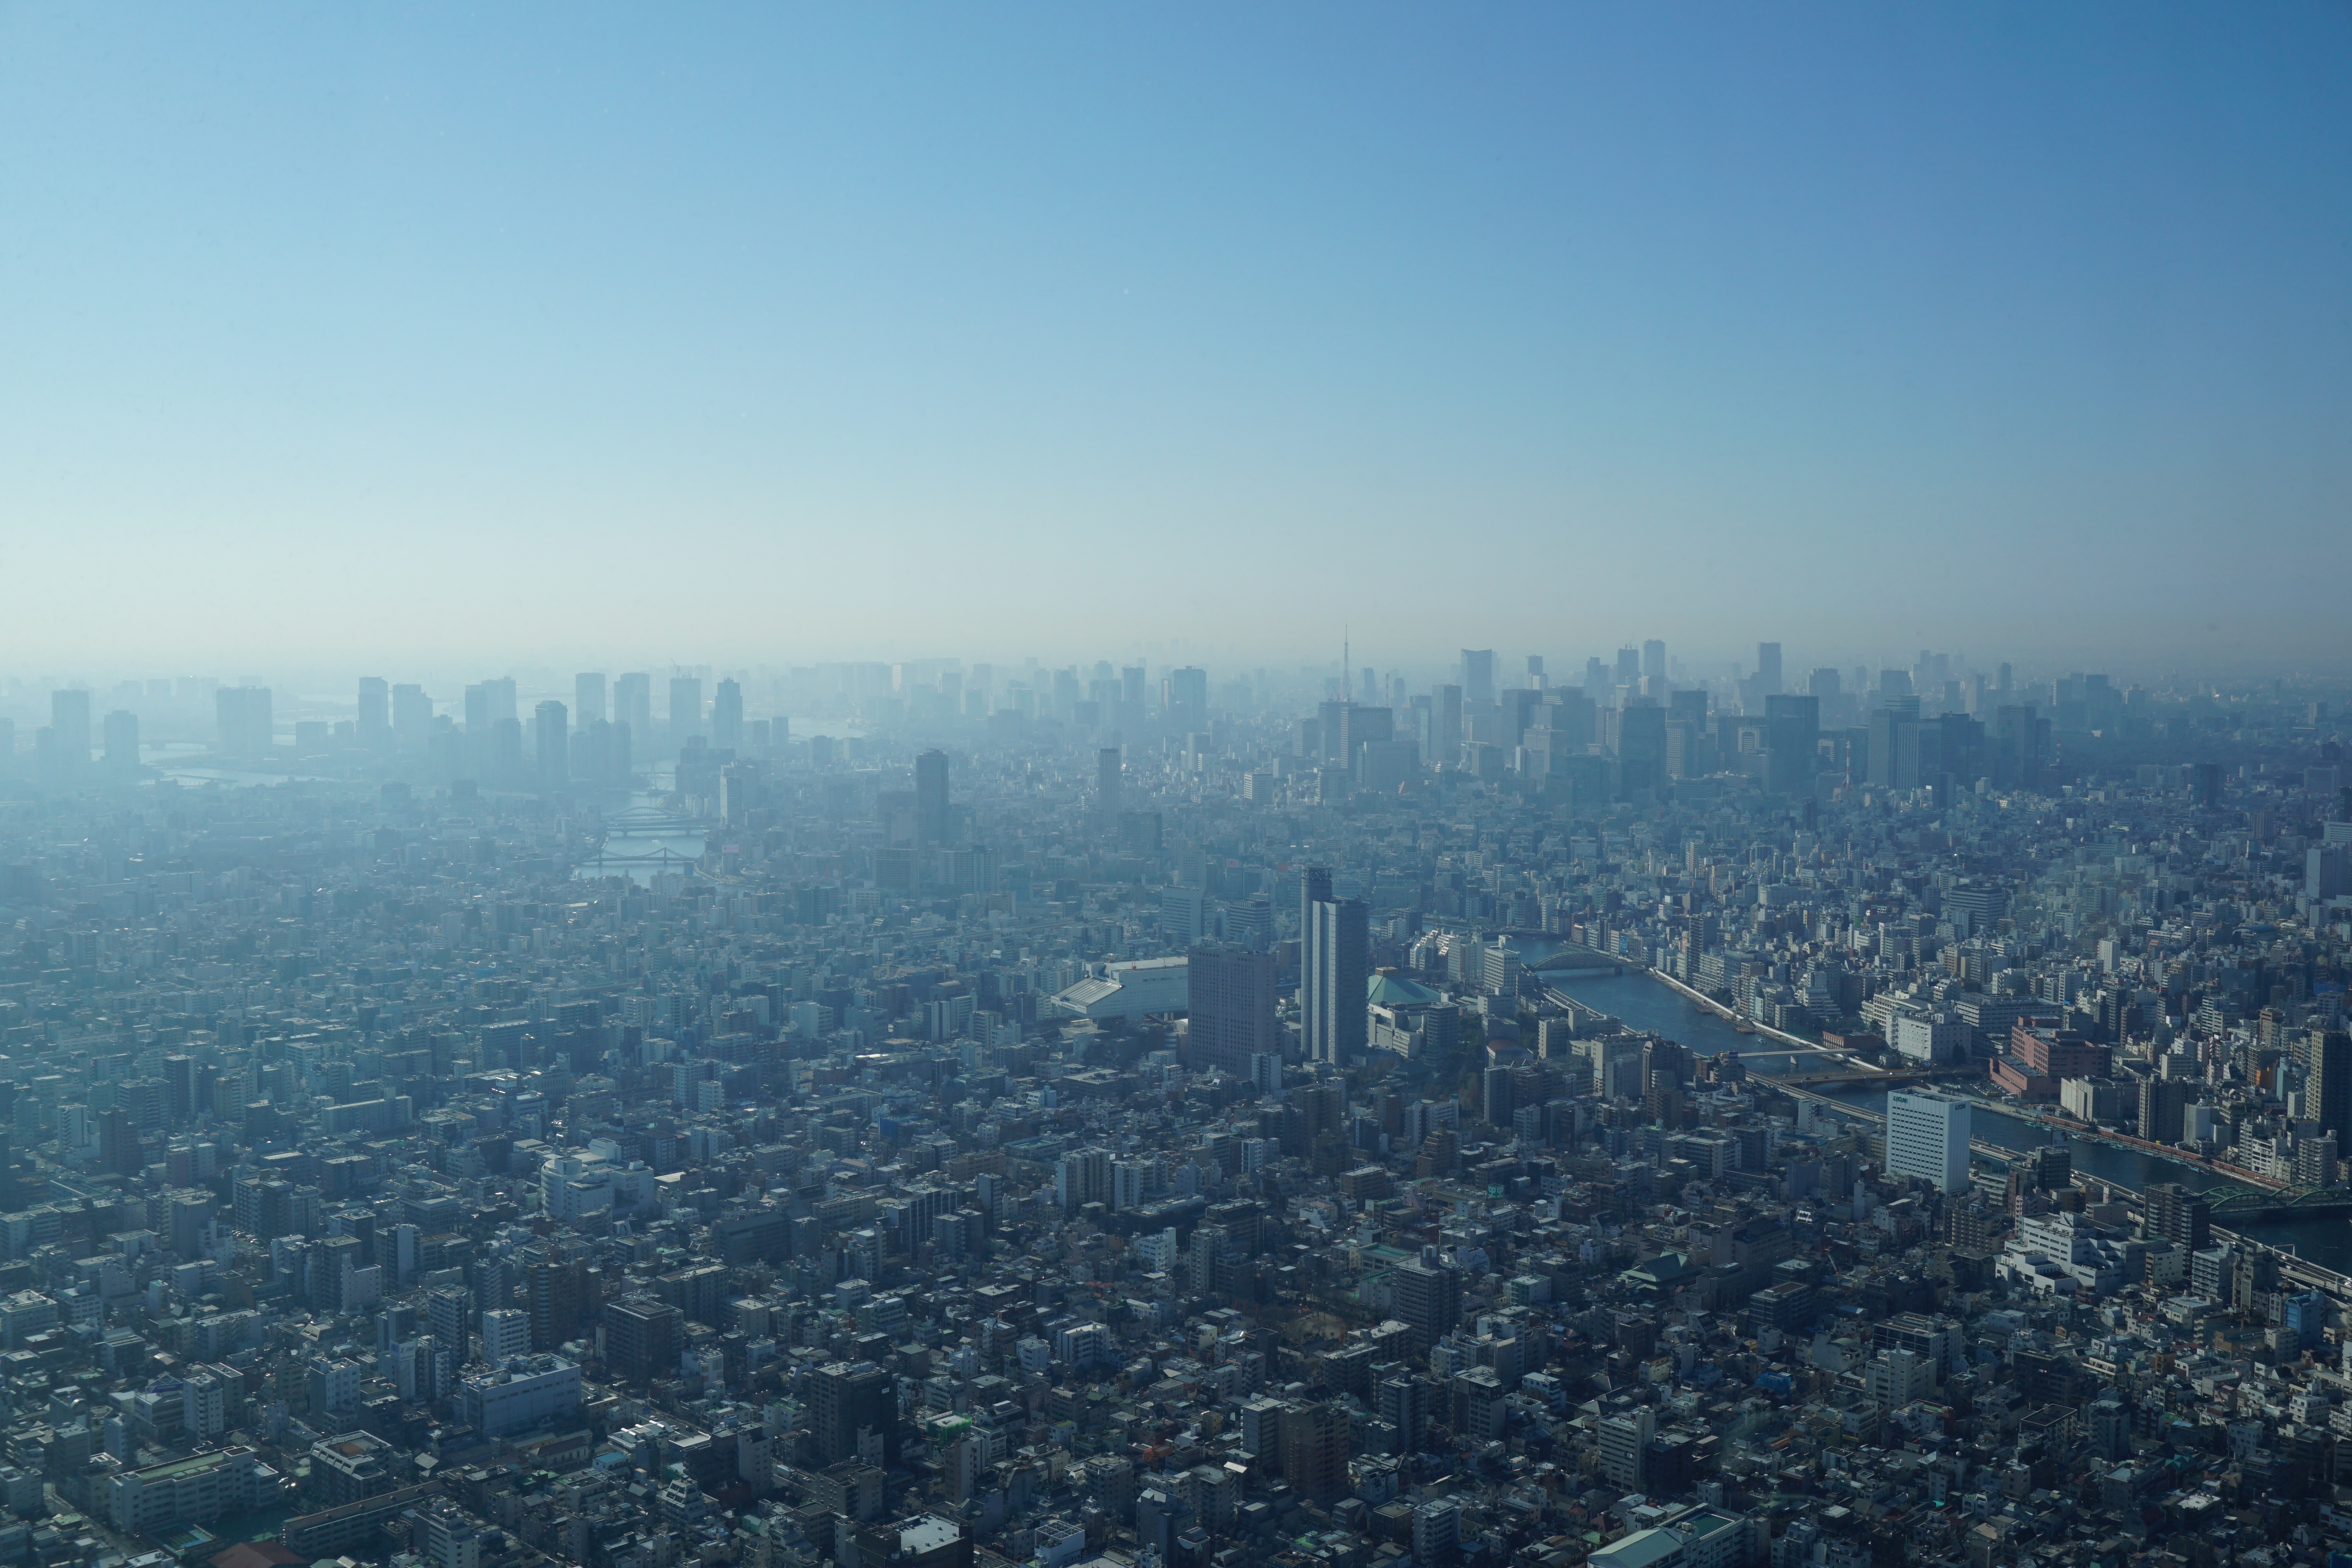
horizon, sky, fog, skyline, photography, morning, dawn, city, skyscraper, urban, cityscape, panorama, dusk, haze, tokyo, metropolis, bird's eye view, aerial photography, residential area, atmospheric phenomenon, human settlement, atmosphere of earth, metropolitan area